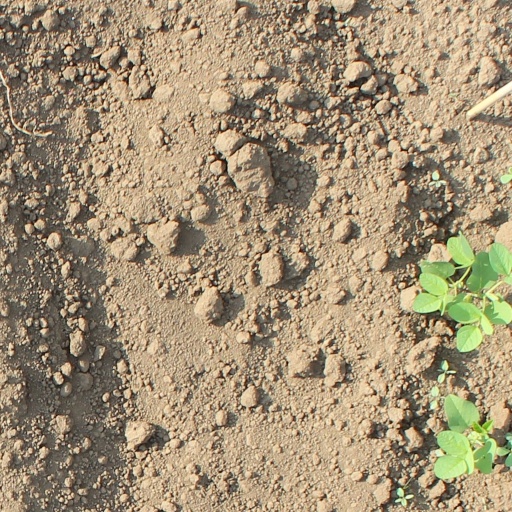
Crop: soybean